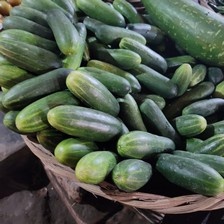
Label: cucumber